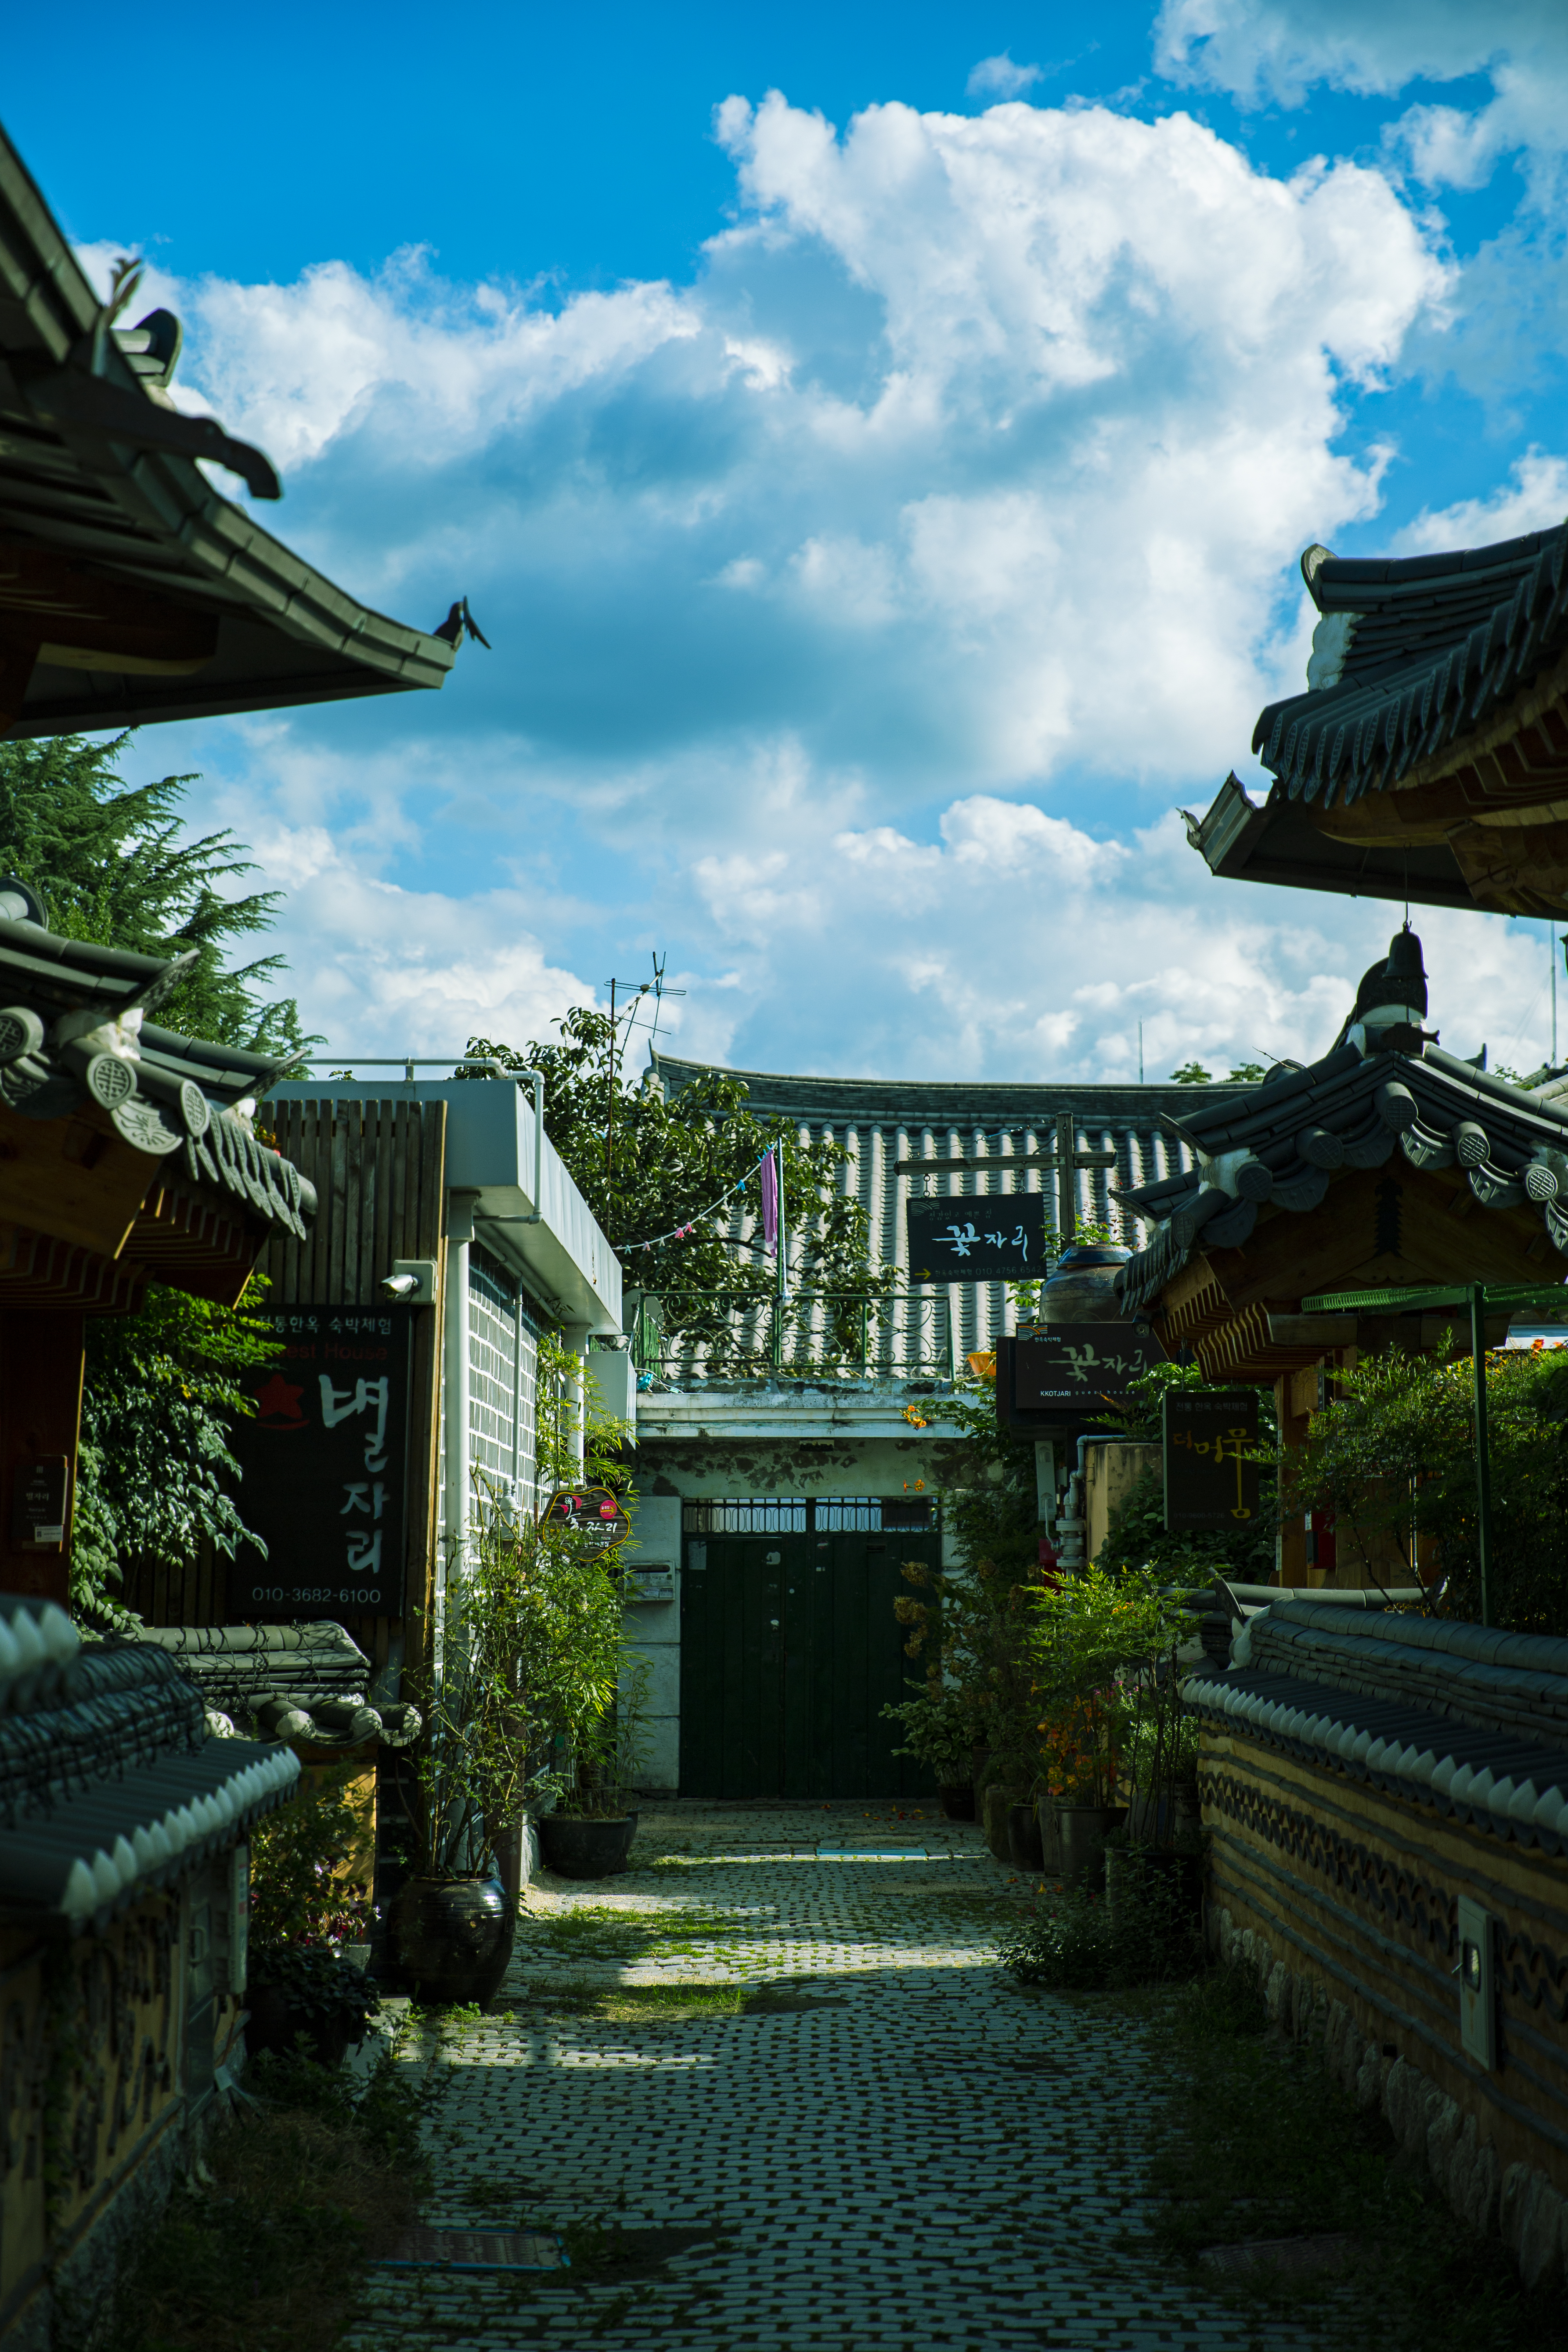
korea, traditional, house, allway, sky, architecture, cloud, town, building, tree, chinese architecture, street, tourism, city, roof, garden, plant, historic site, leisure, world, tourist attraction, road, walkway